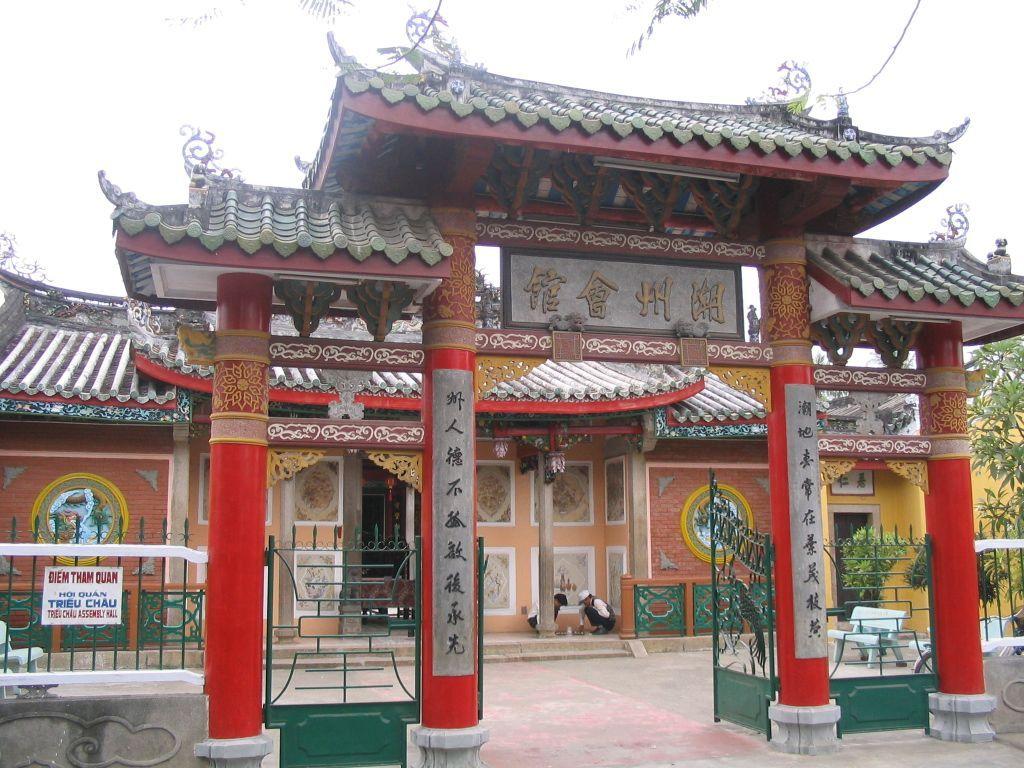
cổng vào của ngôi chùa đang trong trạng thái mở